Fred R. Stanton

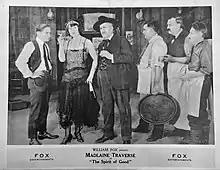
"The Spirit of Good" lobby card

Fred R. Stanton, born Frederick R. Schwerd, (1881–May 27, 1925) was an actor in the United States. He had numerous film roles and also performed in theater.